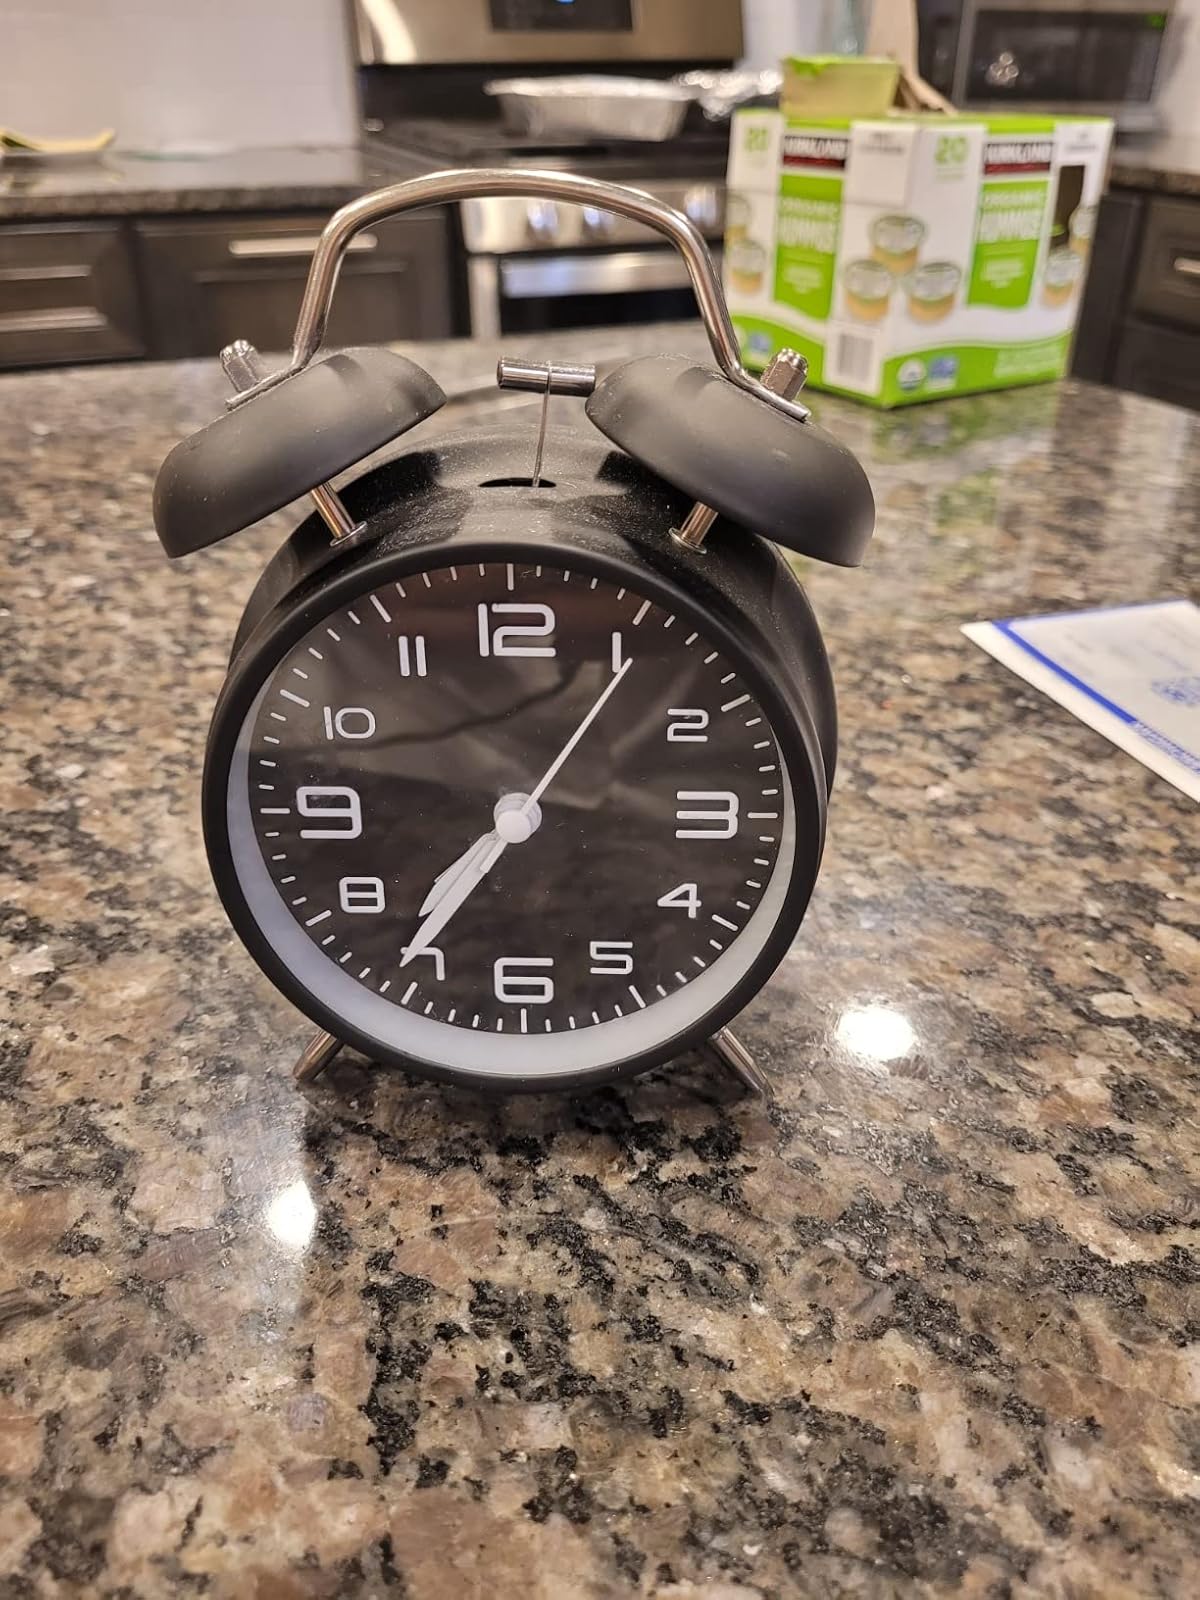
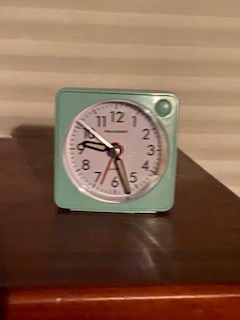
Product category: clock
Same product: no